History of civil rights in the United States

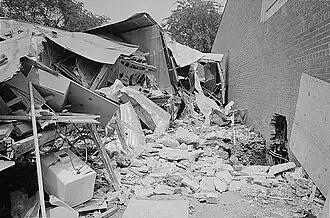
Wreckage at the Gaston Motel following the bomb explosion on May 11, 1963

In September 1962, James Meredith won a lawsuit to secure admission to the previously segregated University of Mississippi. He attempted to enter campus on September 20, on September 25, and again on September 26. He was blocked by Governor Ross Barnett, who said, "[N]o school will be integrated in Mississippi while I am your Governor." The Fifth U.S. Circuit Court of Appeals held Barnett and Lieutenant Governor Paul B. Johnson Jr. in contempt, ordering them arrested and fined more than $10,000 for each day they refused to allow Meredith to enroll.